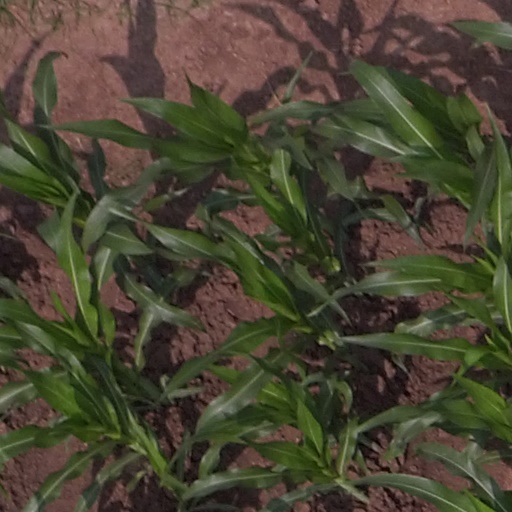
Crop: maize; corn